Illinois Centennial half dollar

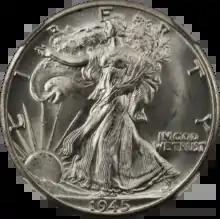
Cornelius Vermeule felt that the use of the Sun on the Illinois coin recalled works such as the Walking Liberty half dollar (first issued 1916).

Later commentators have praised the coin. Taxay deemed the obverse "undoubtedly the finest work Morgan ever did in his forty-eight years with the Mint. The head is not merely well drawn, there is in it a depth of feeling, and introspective mood that almost makes the observer feel he is intruding on the great man." Writers on commemorative coins, including Arlie Slabaugh and David M. Bullowa, also admired the Illinois piece. Q. David Bowers deemed Sinnock's reverse "the finest work he ever did for a legal tender coin", not excluding the Roosevelt dime (1946) and Franklin half dollar (1948, posthumous). Bowers noted that the border of both sides of the coin consists of beads and pellets, "an attractive substitute for denticles".